Foil–Cline House

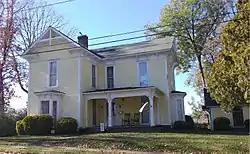
Foil Cline House

Foil–Cline House, also known as the John A. Foil House, is a historic home located at Newton, Catawba County, North Carolina. It was built in 1883, and is a two-story, L-shaped, Italianate style frame dwelling. It features a multi-gabled roof has a widely overhanging boxed and molded cornice supported by thick curvilinear brackets and porch with overhanging bracketed eaves.